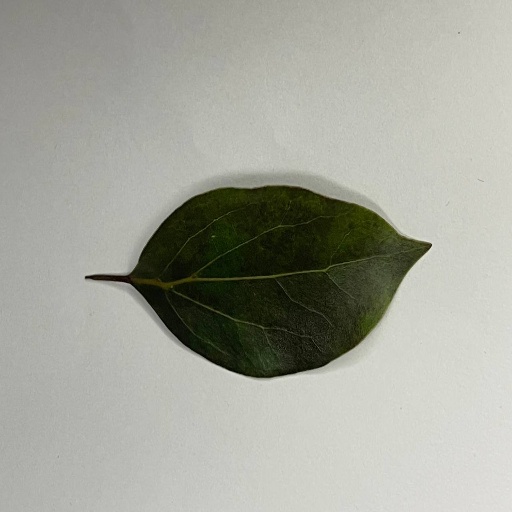
Species: Camphor
Leaf condition: Healthy Leaf